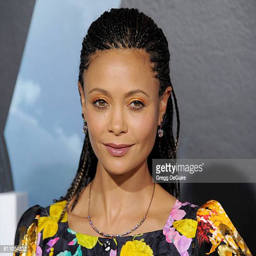
actor arrives at the premiere